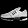
Label: Sneaker